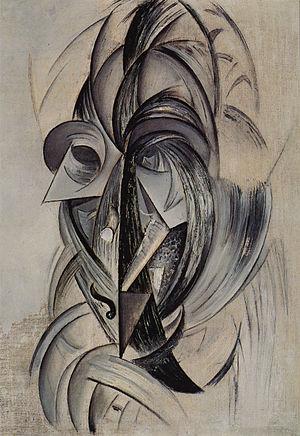
Santa-Rita Pintor est un artiste peintre portugais.